Habib Maïga

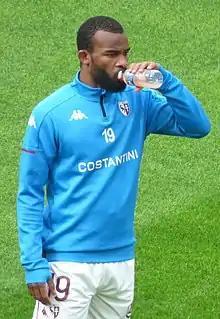
Maïga with Metz in 2021

Habib Digbo G'nampa Maïga (born 1 January 1996) is an Ivorian professional footballer who plays as a midfielder for Hungarian club Ferencváros and the Ivory Coast national team.